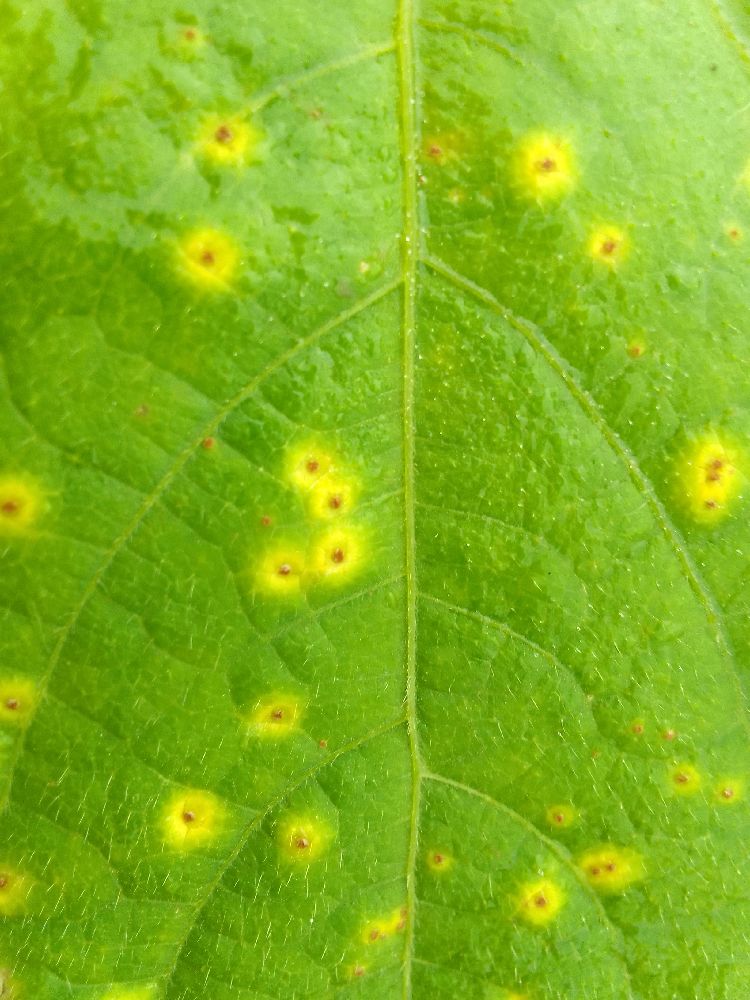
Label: rust